Pharmacy

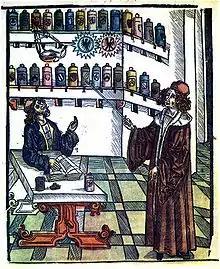
Physician and Pharmacist, illustration from "Medicinarius" (1505) by Hieronymus Brunschwig

The boundaries between these disciplines and with other sciences, such as biochemistry, are not always clear-cut.